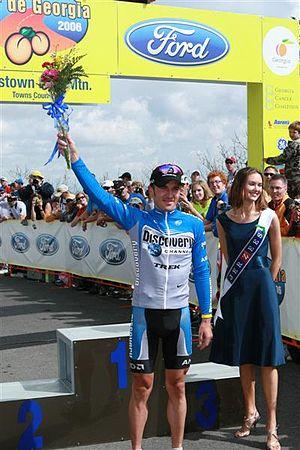
Le Tour de Géorgie est une course cycliste américaine créée en 2003 et disputée dans l'État de Géorgie jusqu'en 2008. Elle faisait partie de l'UCI America Tour en tant que course 2.HC. Les coureurs américains s'y sont imposés quatre fois en six éditions.